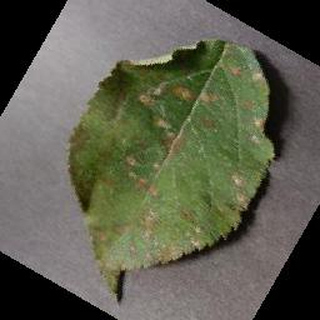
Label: apple_cedar_apple_rust